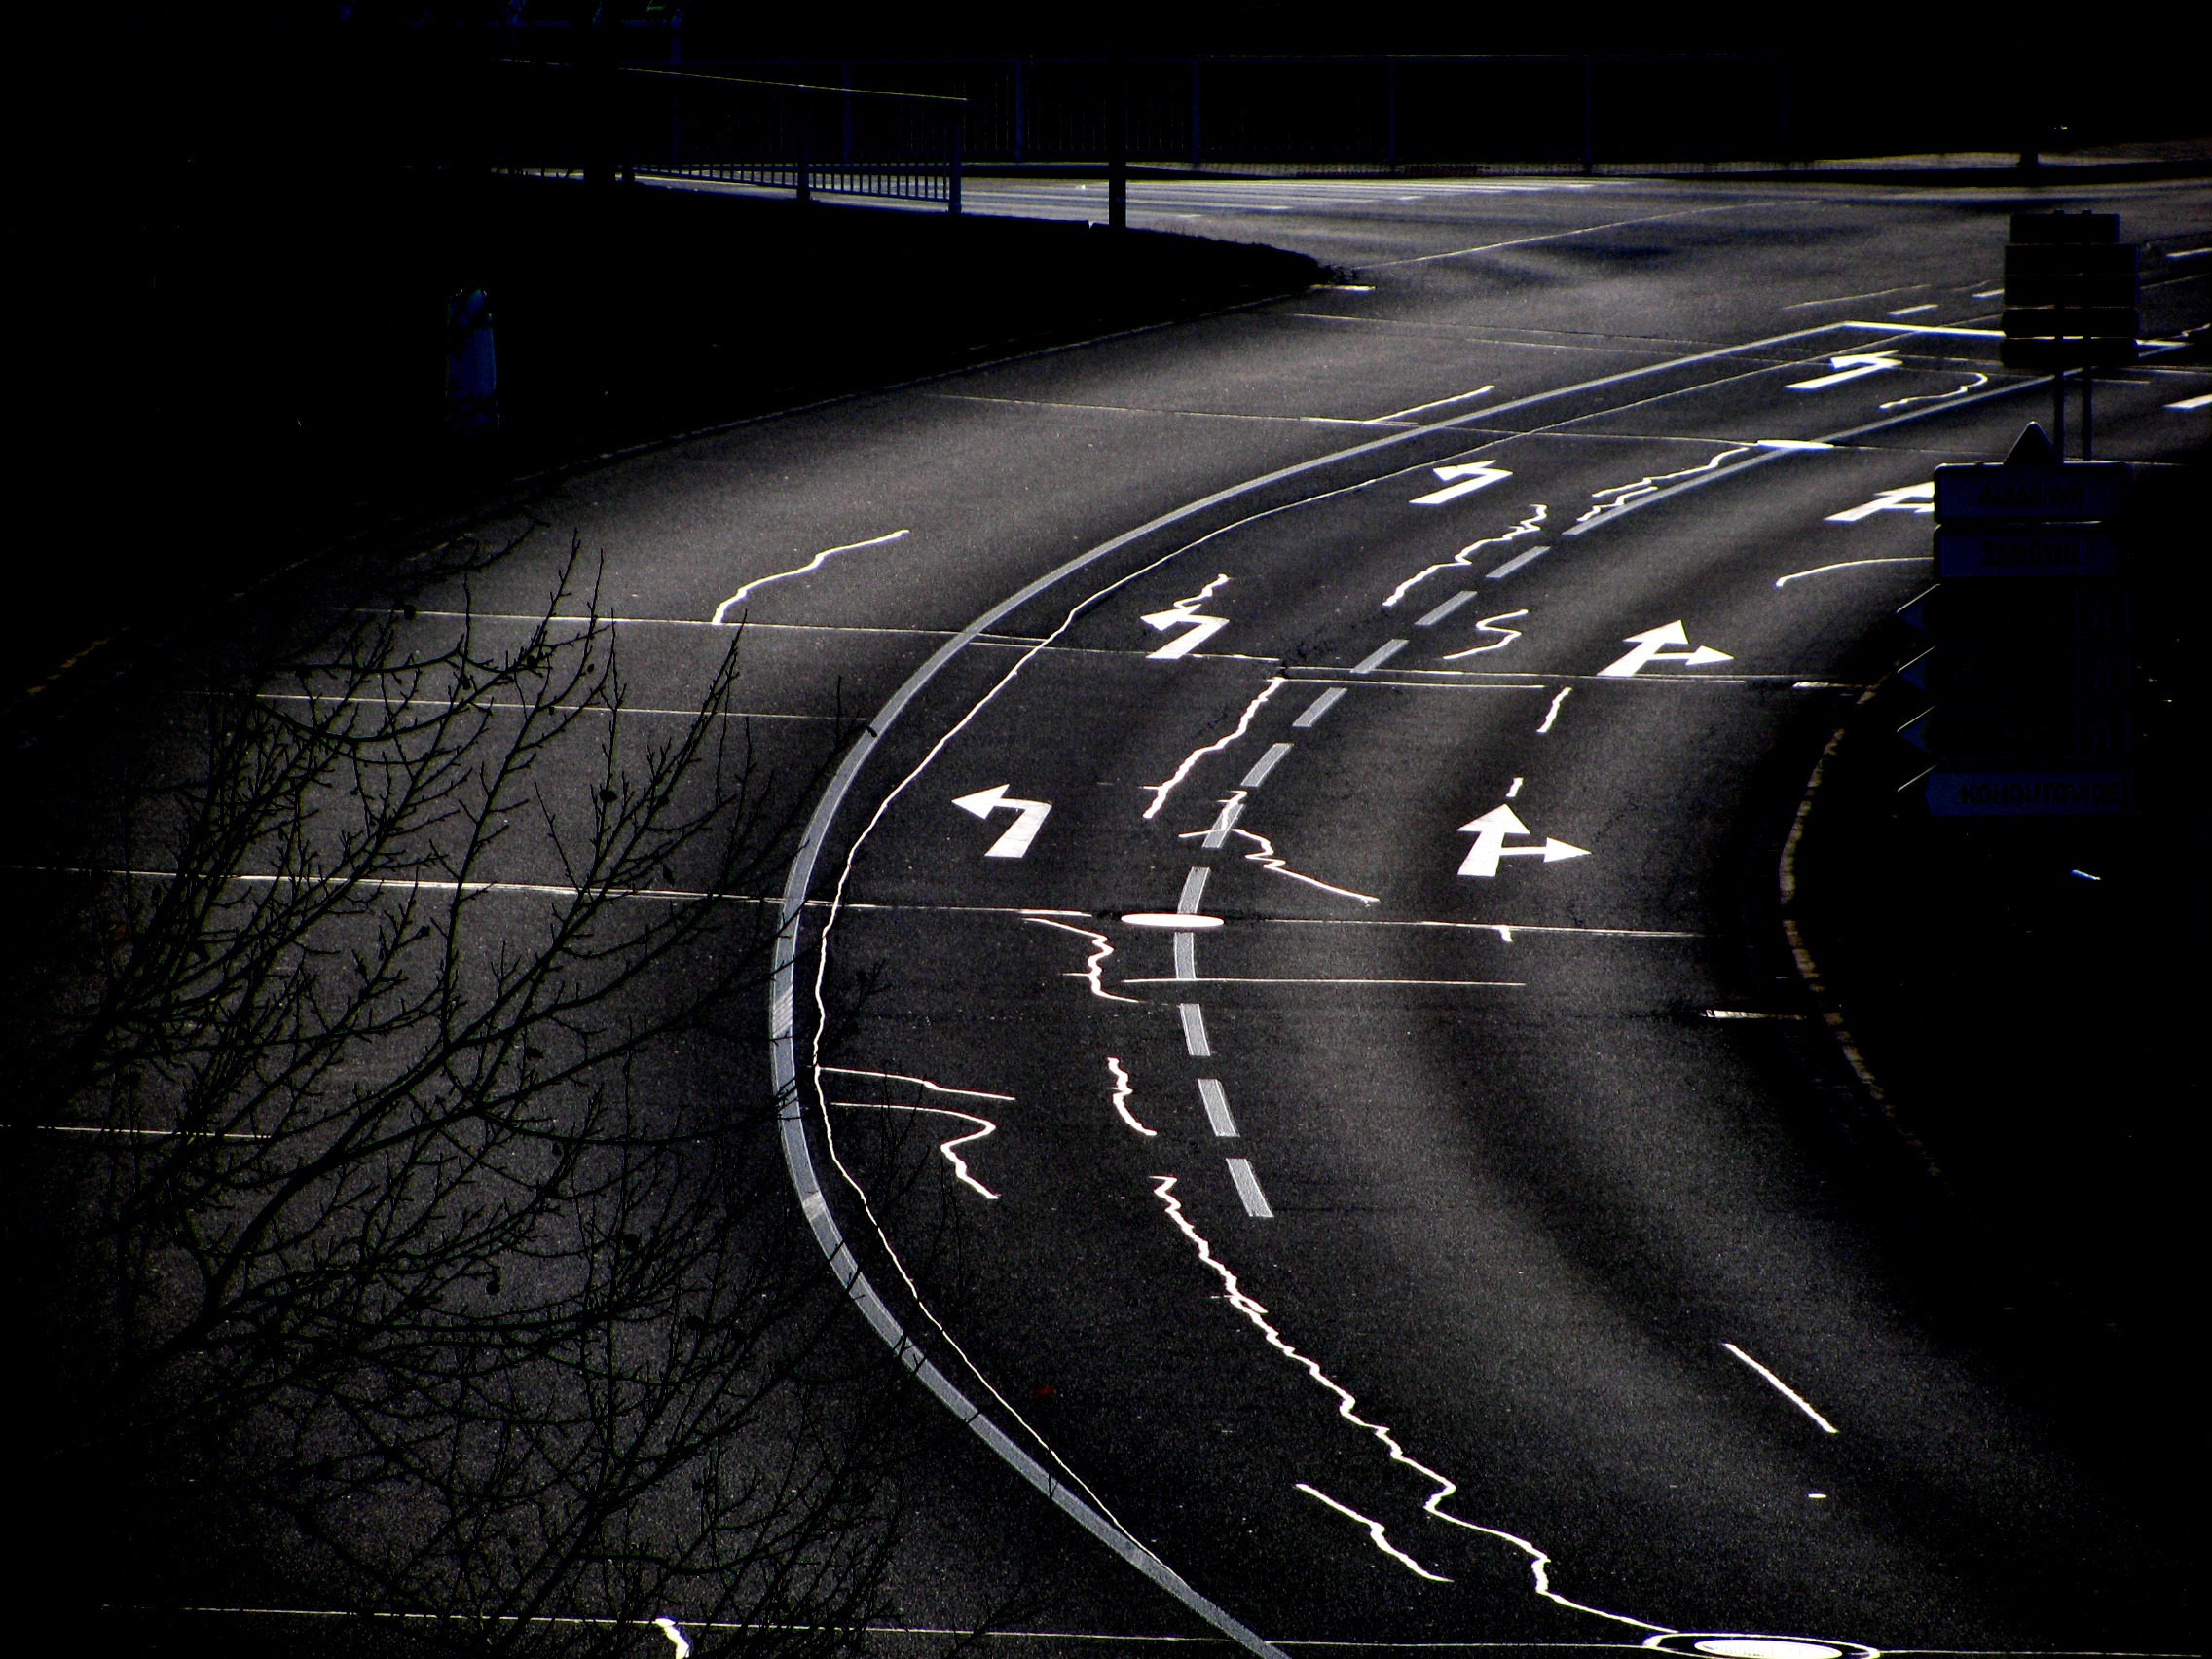
light, night, urban, cityscape, reflection, journey, darkness, black, circle, illuminated, streets, lights, directions, curves, traveling, signs, constructions, roads, shape, illumination, symbols, cities, screenshot, nights, curved, paths, turning, facilities, routes, astronomical object, atmosphere of earth